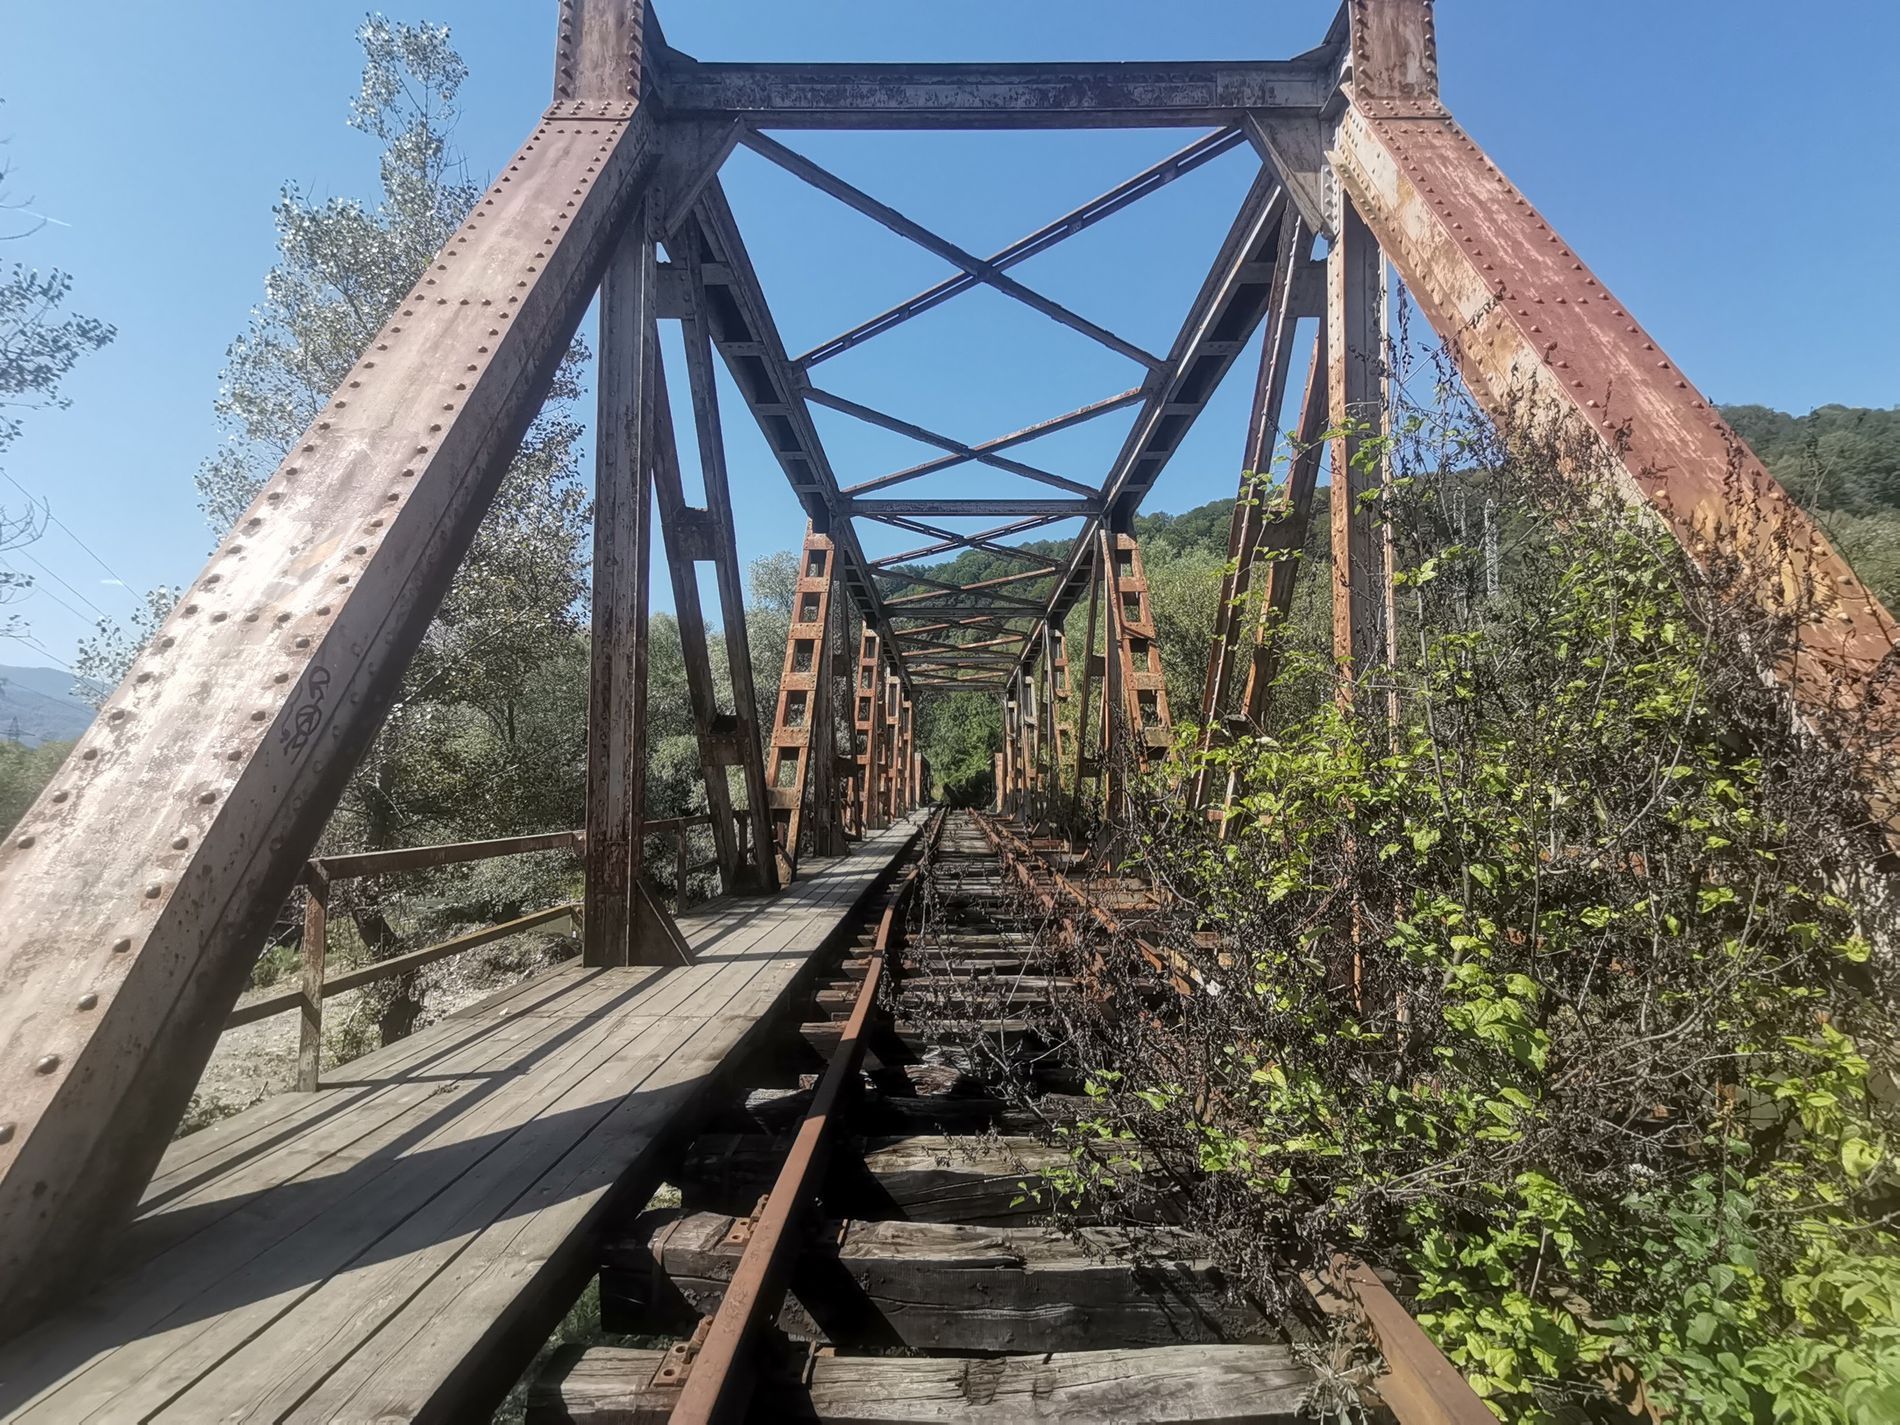
An abandoned railway station
An abandoned train station is interspersed with forest trees, passing through a rusted bridge-tunnel under a clear blue sky.
Documentary photography in natural daylight taken from an eye level angle of an abandoned railway and a rusted silver truss tunnel, interspersed with green nature under a clear blue sky. The atmosphere is sunny, and photography feels like an adventure.
Labels: Bridge, Outdoors, Corrosion, Rust, Nature, Railway, Transportation, Plant, Vegetation, Truss Bridge, Sky, Forest trees